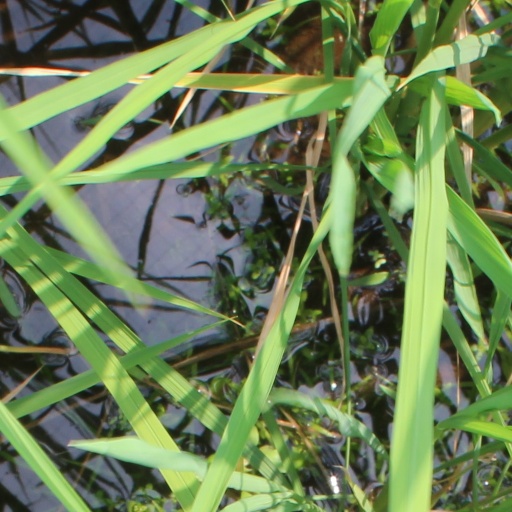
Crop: rice